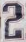
Number: 2